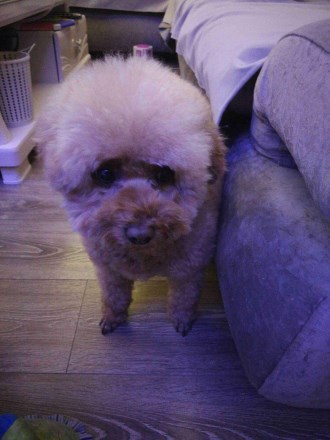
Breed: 7449-n000128-teddy